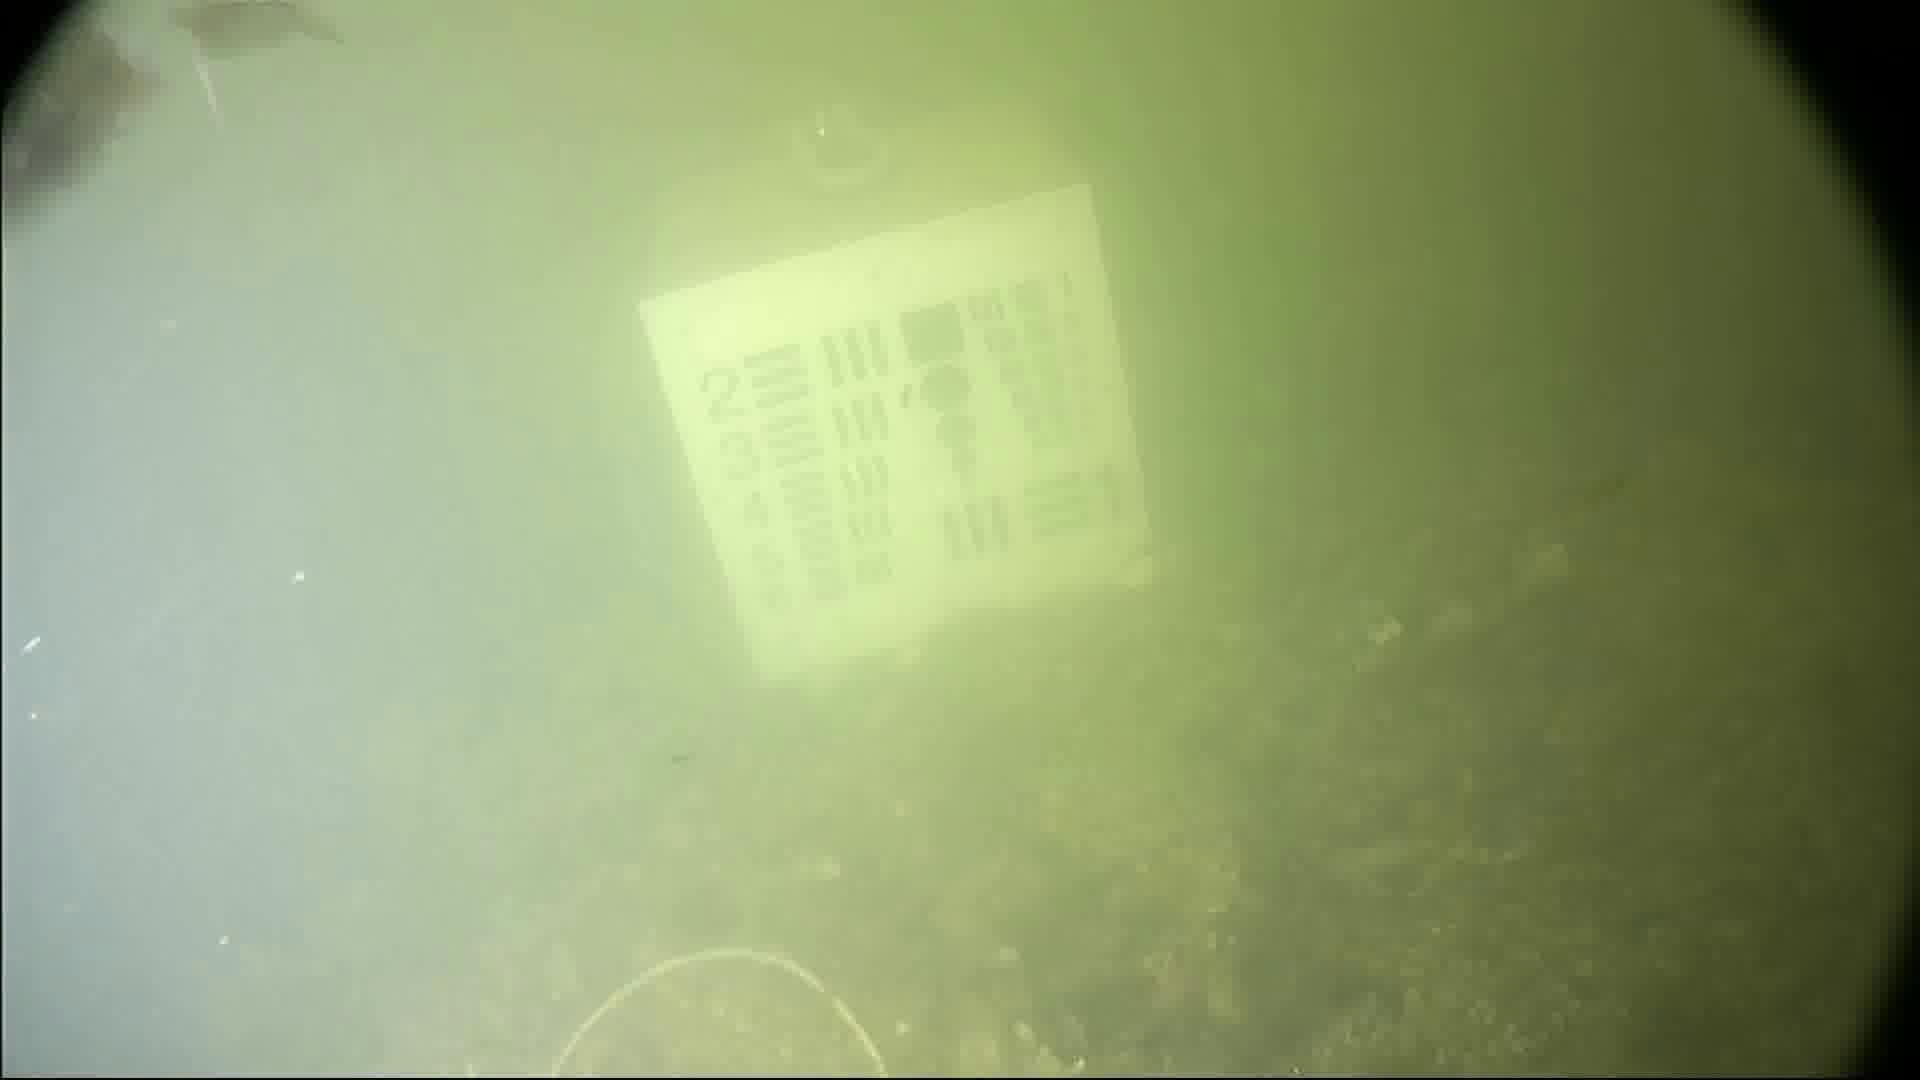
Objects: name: crab